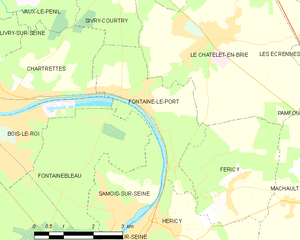
Carte des communes françaises Fontaine-le-Port